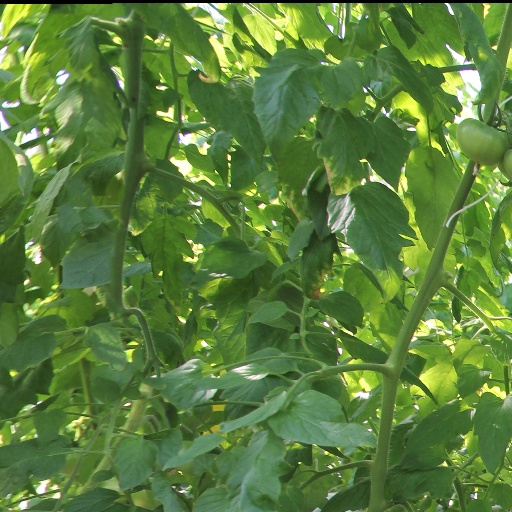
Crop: tomato